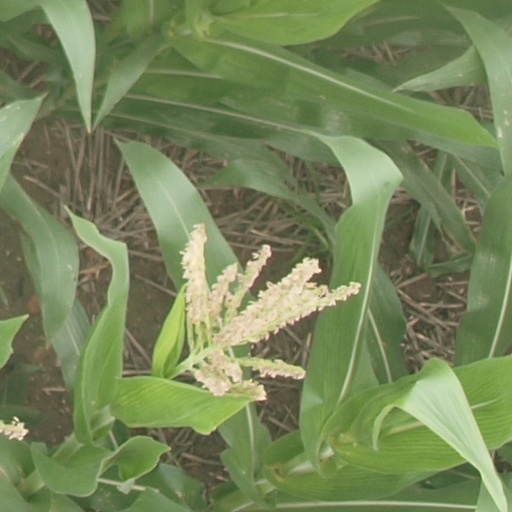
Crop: maize; corn